Scottish Government

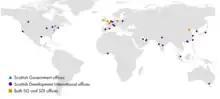
Network of Scottish Government offices worldwide

The majority of bills proposed to the Scottish Parliament come from the Scottish Government. The process for introducing bills to the parliament for consideration and debate commences with the government publishing and formulating policy. A bill will only become law in Scotland under Scots law once it has been approved by a majority of MSPs in the Scottish Parliament, where it will then be put to the Monarch to receive royal assent. Once royal assent has been given by the Monarch, the bill becomes a law of the Scottish Parliament and becomes embedded in Scots law.